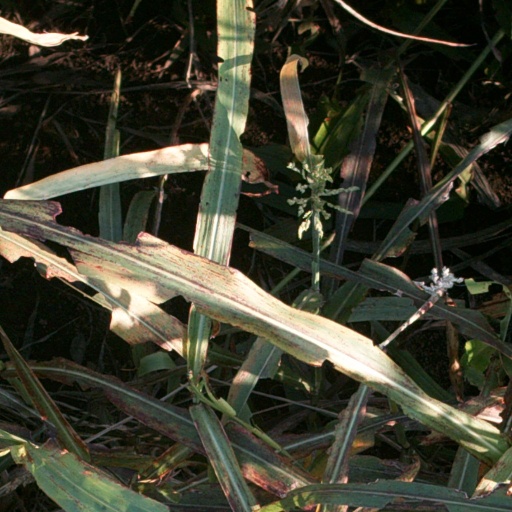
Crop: sorghum